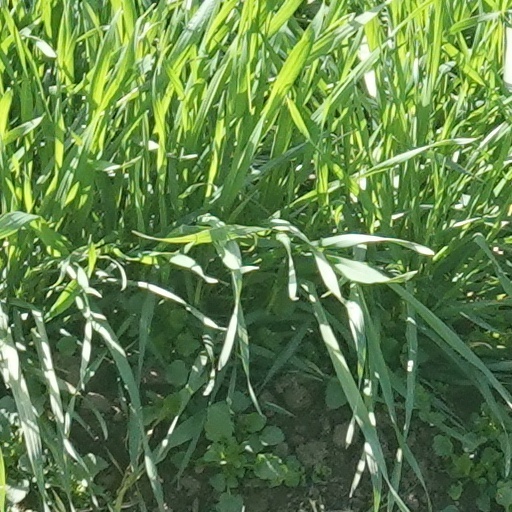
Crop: wheat